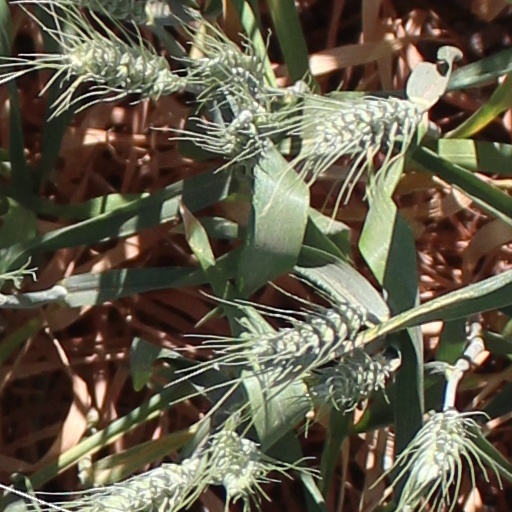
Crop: wheat